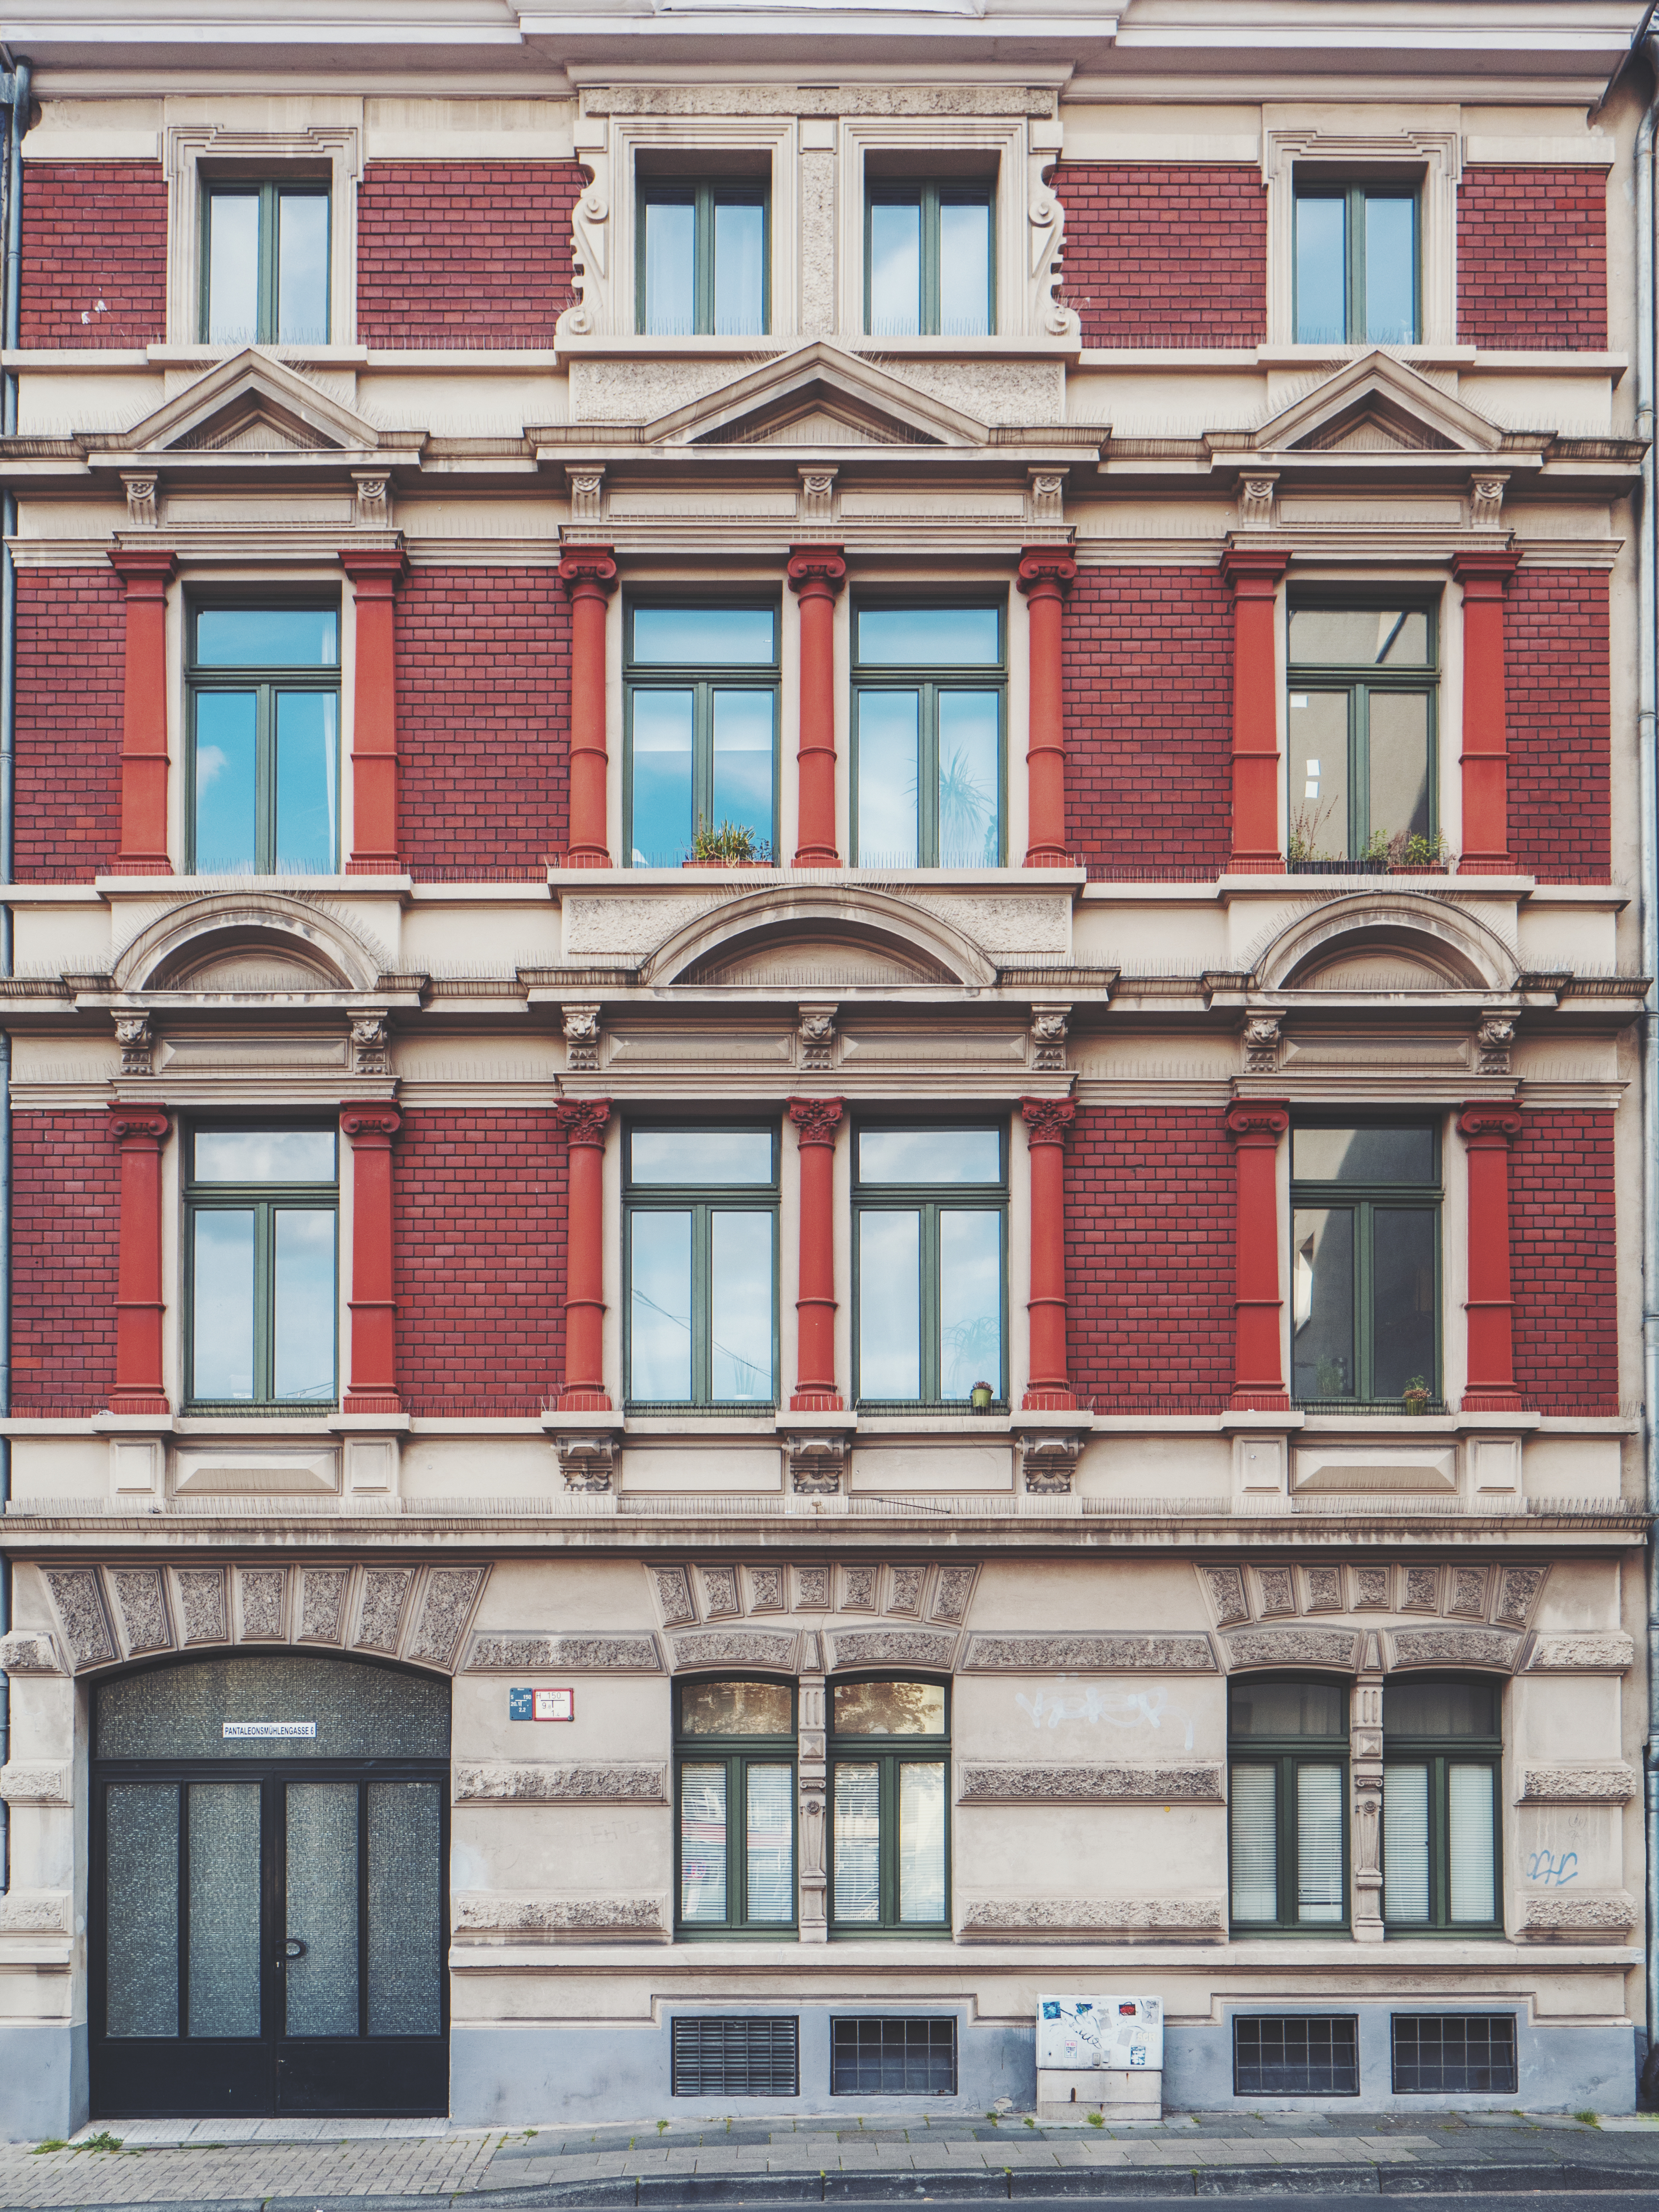
architecture, house, window, building, home, downtown, facade, property, brick, estate, neighbourhood, urban area, residential area